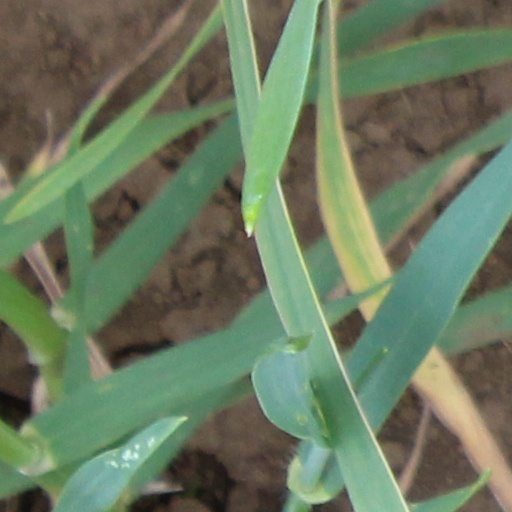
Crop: wheat